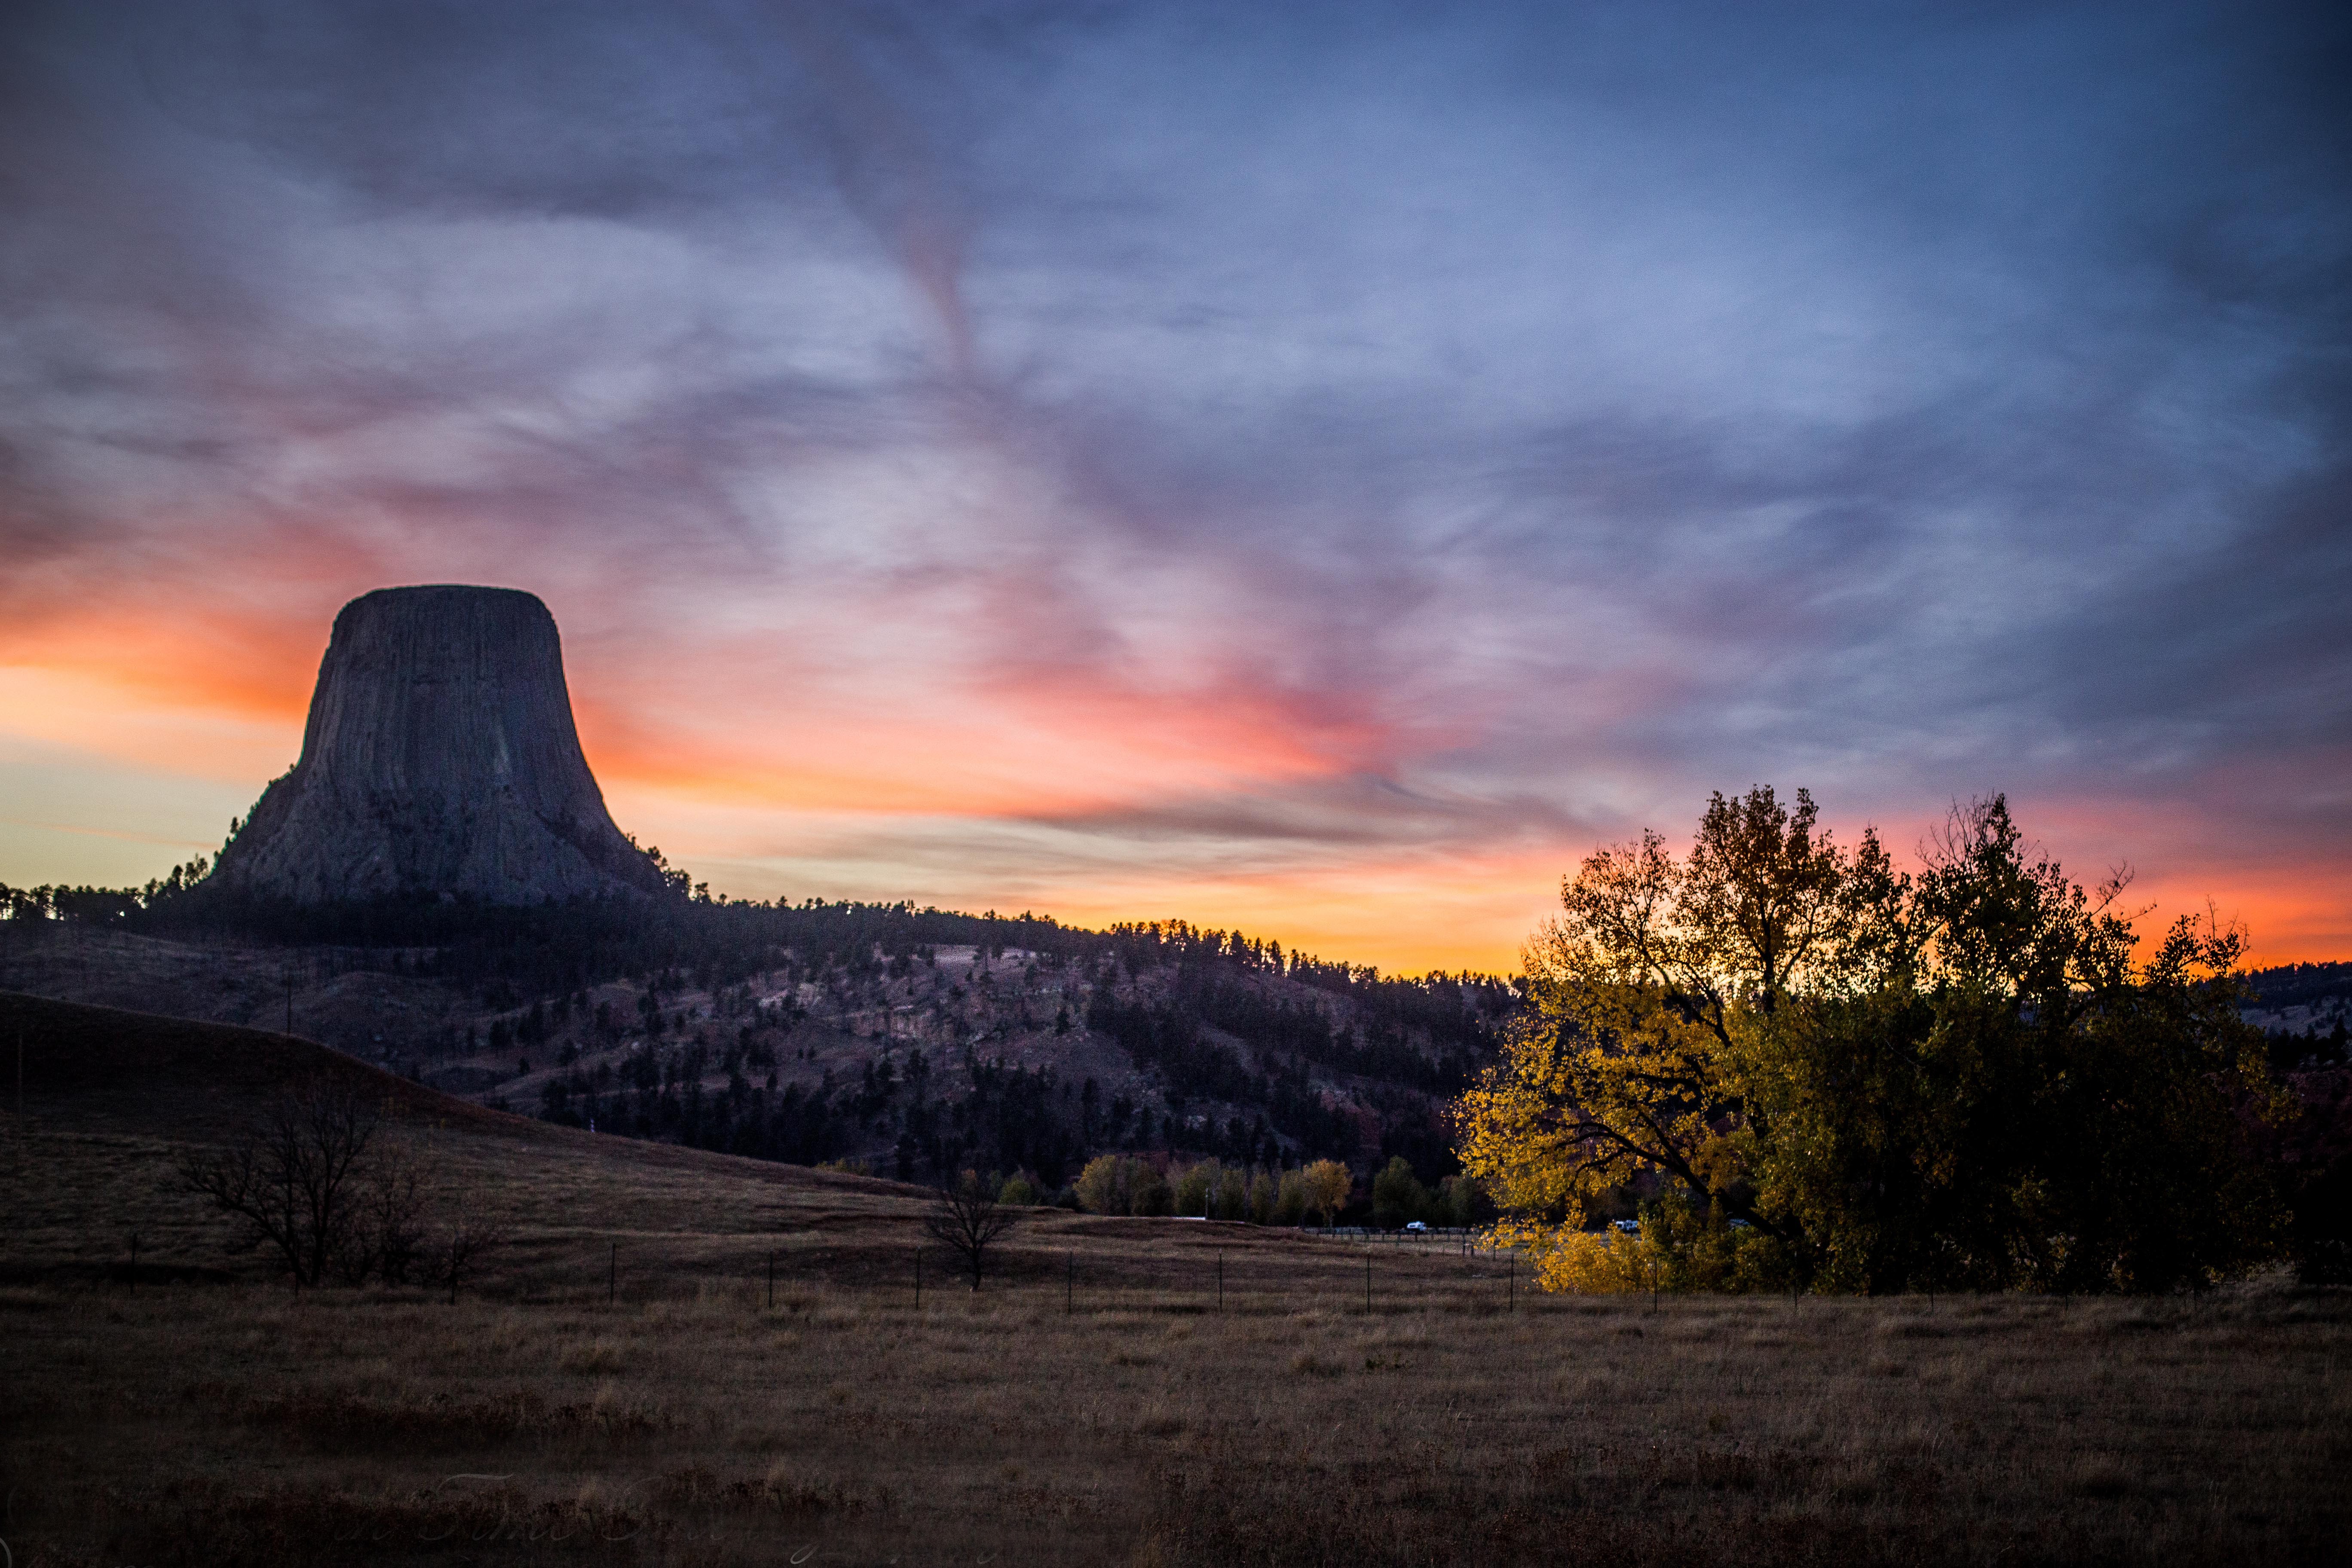
landscape, tree, nature, outdoor, horizon, cloud, sky, sunrise, sunset, countryside, sunlight, morning, fall, dawn, dusk, evening, scenic, color, scenery, season, afterglow, atmospheric phenomenon